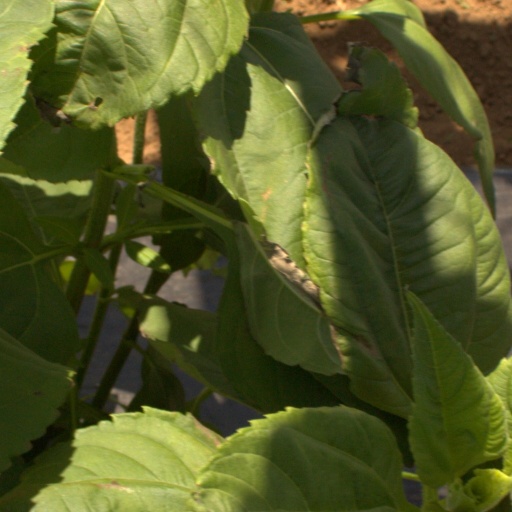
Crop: Jerusalem artichoke